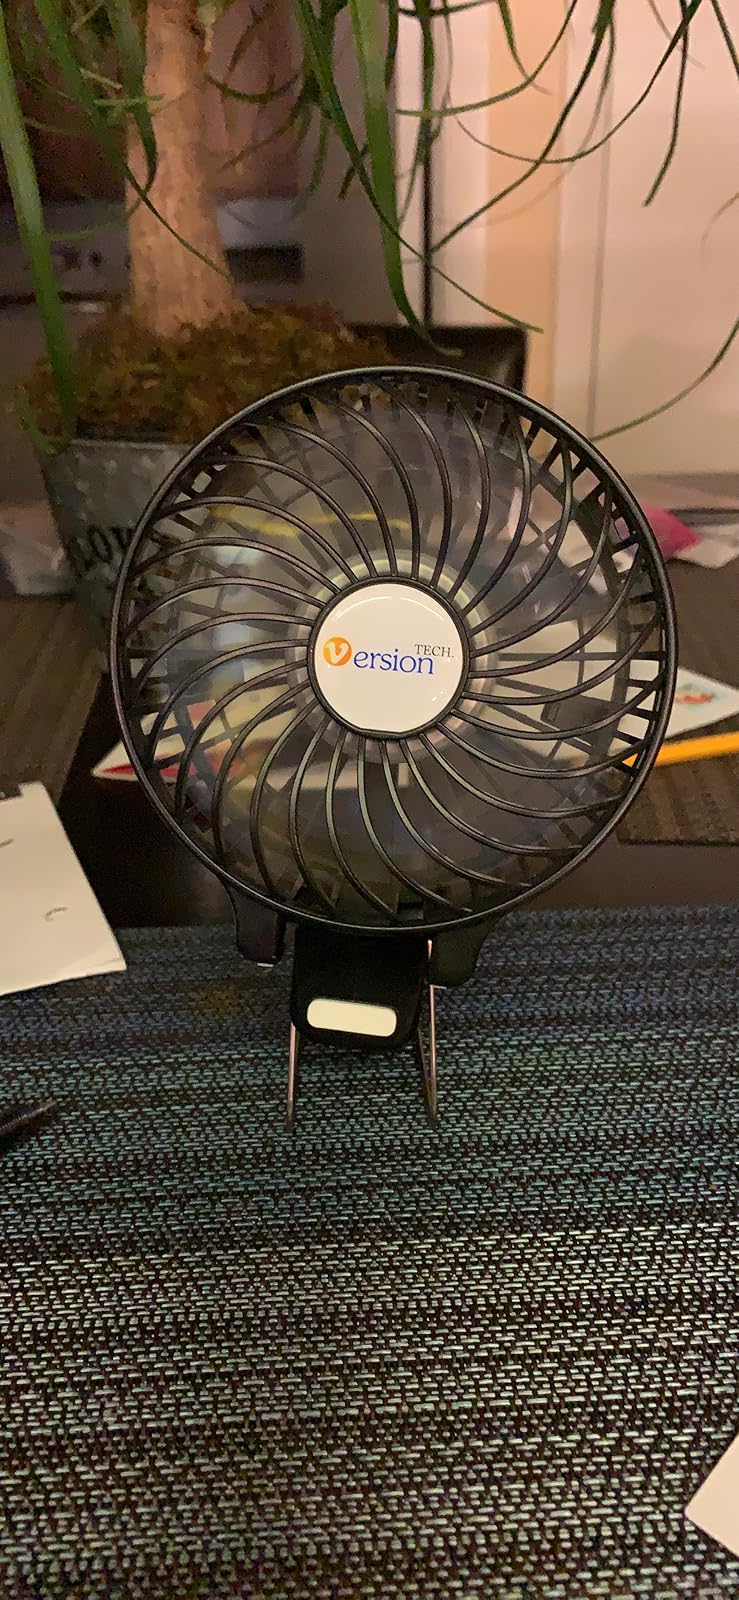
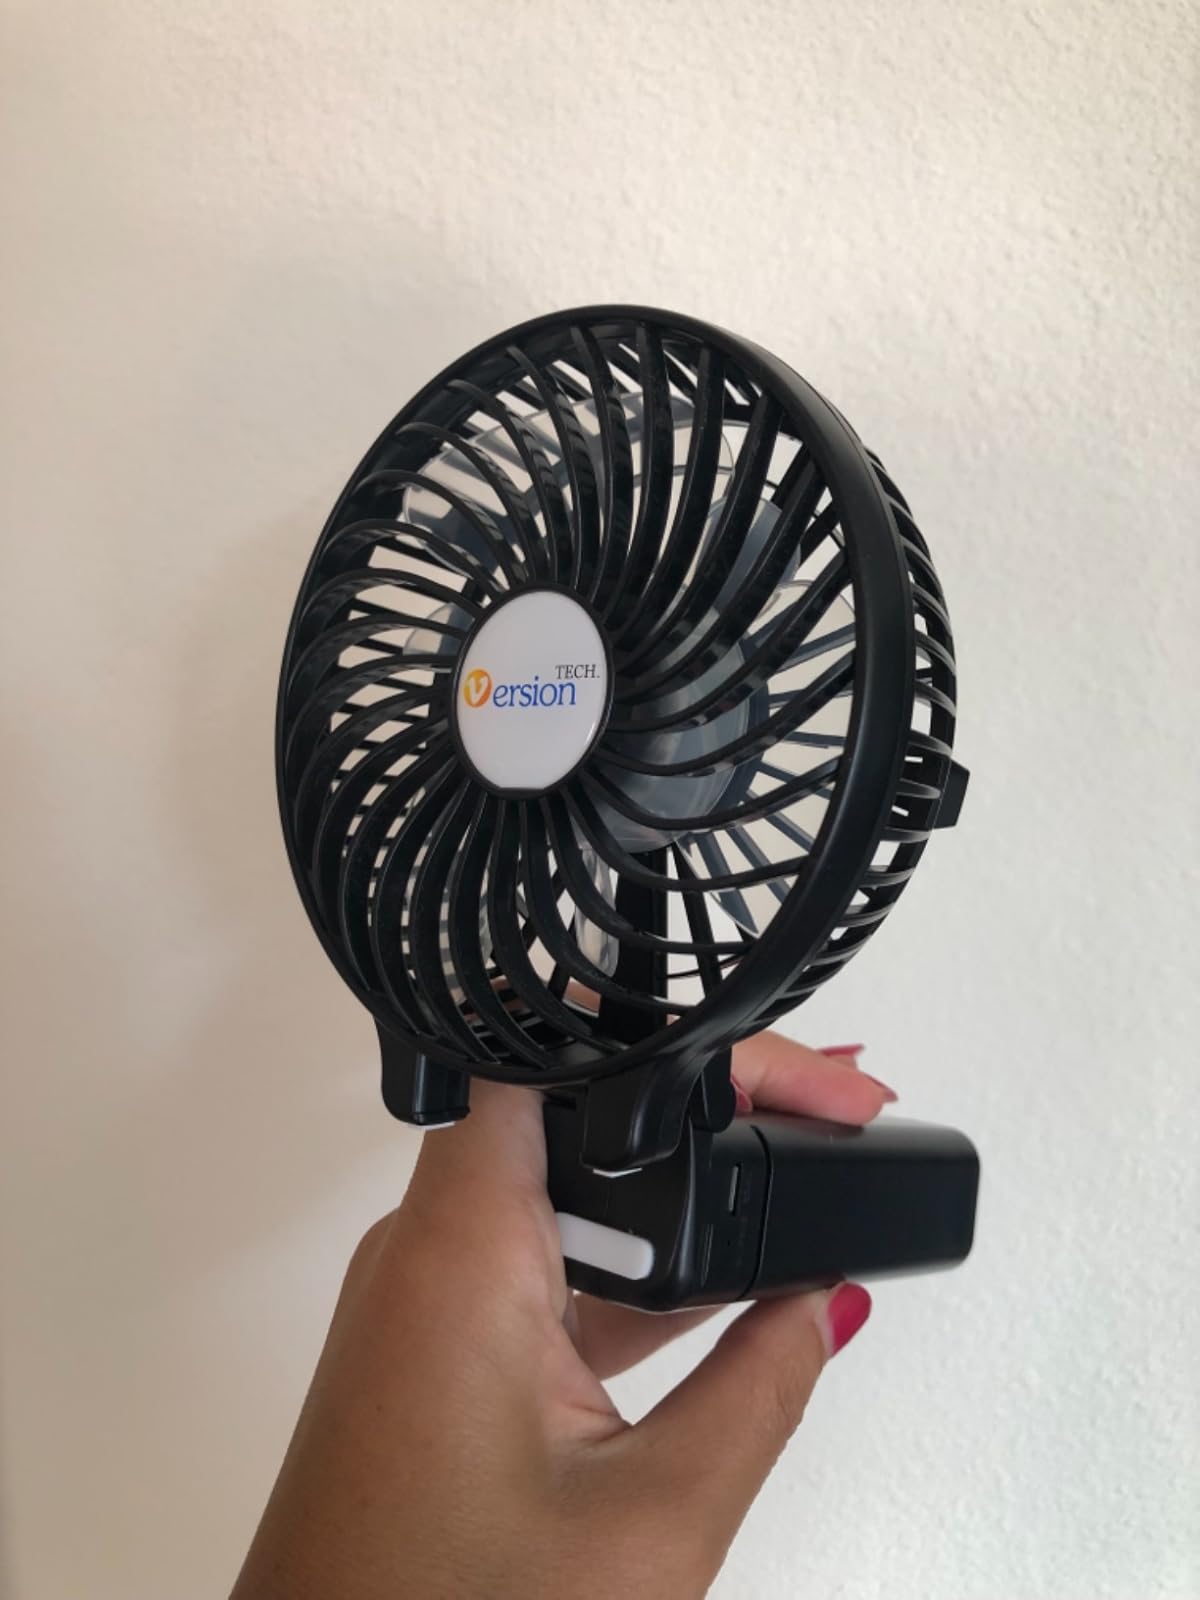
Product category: fan
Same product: yes